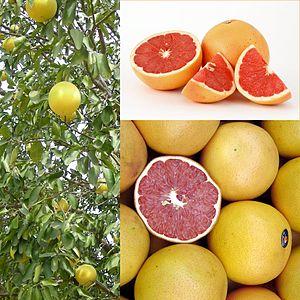
Le Pomélo, Pomelo ou pamplemousse, ou fruit défendu ou encore chadègue, est un arbre fruitier de la famille des Rutaceae. Il s'agit d'un hybride naturel de Citrus maxima et de l'oranger, Citrus sinensis, mais il existe plusieurs cultivars dont l'usage diffère selon les caractéristiques. Son fruit est un agrume largement commercialisé, entier ou en jus. Il est souvent confondu avec celui du pamplemoussier dont il a hérité la taille importante et un peu de l'amertume, mais sans la peau épaisse ni les nombreux pépins. Ce Citrus nécessite un bon ensoleillement afin de limiter l'acidité des fruits. C'est la Floride qui en est le premier producteur mondial.
La wilaya de Boumerdès, dans le nord de l'Algérie, recèle des potentialités agricoles considérables.